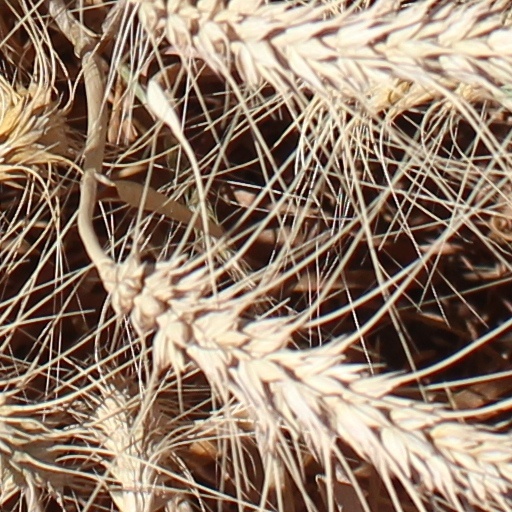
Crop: wheat